List of automobiles known for negative reception

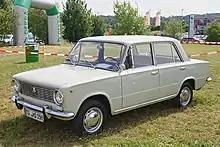
VAZ-2101

The VAZ-2101, a ruggedized version of the Fiat 124 produced in Russia was known in export markets under various names, including Lada Nova, Lada 1200/1300, and Zhiguli, and often simply called Lada, received a strongly negative critical reception in most western export markets due to its old-fashioned technical layout and poor build quality. Jeremy Clarkson called it "simply the worst car in the world." He said "I don't know where the car I drove was made. Or who made it. But I suspect he was very angry about something because it was horrific. The steering column appeared to have been welded to the dashboard so that it wouldn't turn. The brakes caused the car to speed up a bit and turn left, violently, at the same time. The buttons on the dash appeared to have been put in place by Janet Ellis from Blue Peter, and the engine had plainly been lifted from a cement mixer that had spent the past 30 years chewing up rebel soldiers in southern Sudan." He continued, "It's like a cockroach. It could survive a nuclear blast. It's amazingly tough. It can stand up to hammer blows but not water." "The engine was designed to run on Russian petrol which had an octane rating of 76. That's not really petrol. That's spicy water." Richard Porter included it in his book "Crap Cars." It is included in The Sunday Times' list of the ten worst production cars of all time and The Telegraph's list of the ten worst cars ever sold in Britain, described as "Poor to drive, uncomfortable and basic in the extreme. Virtually any car of the same age will trump this in any category."